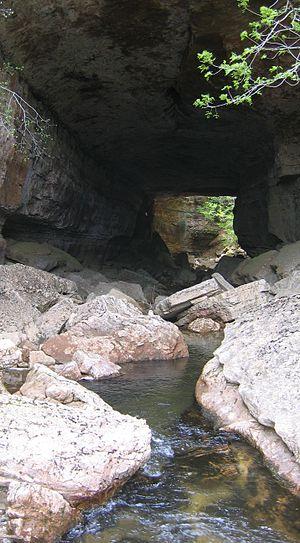
Perte du Bonheur, rivière qui prend le nom de Bramabiau à sa résurgence, Gard, France. Source: Hugo Soria Licence: fr:GFDL Hugo Soria
Saint-Sauveur-Camprieu est une commune française située dans le département du Gard, en région Occitanie.